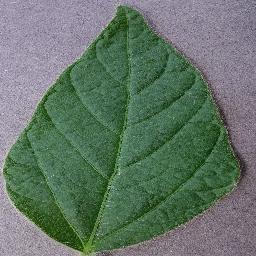
Label: Soybean___healthy